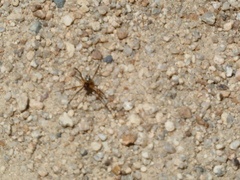
Species: Lactrodectus_hesperus